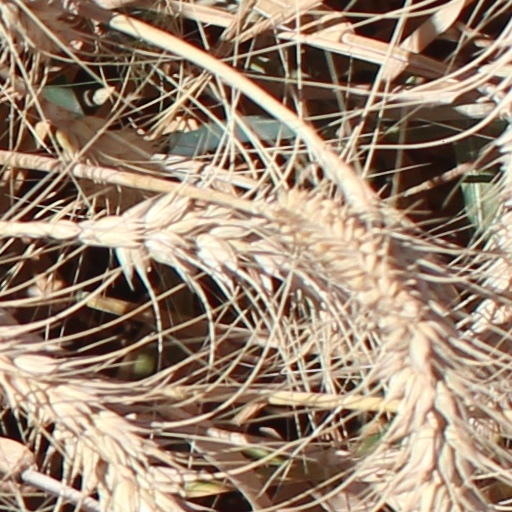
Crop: wheat